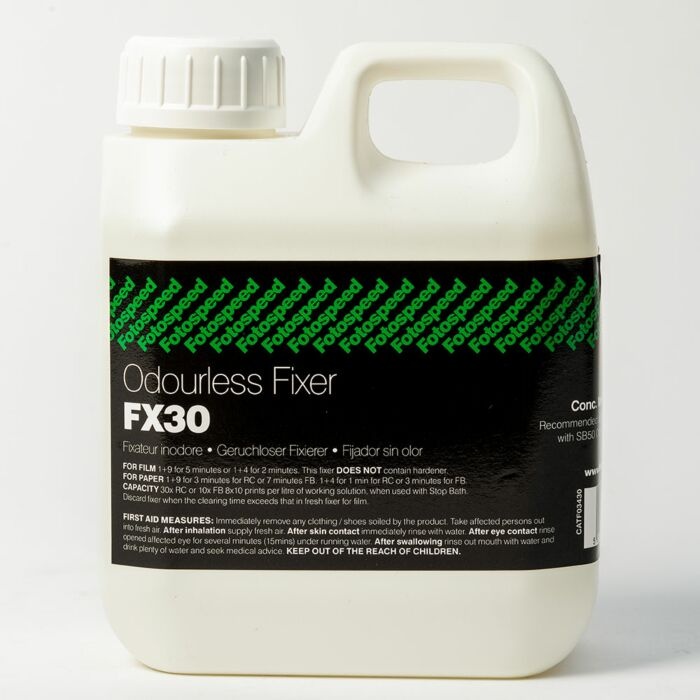
Fotospeed FX30 Odourless Fixer 1 Litre
Fotospeed FX30 Odourless Fixer 1 Litre Fotospeed FX30 is an odourless fixer suitable for all B&W materials. Standard dilution is 1+9. Makes for a pleasant working environment. The use of stop bath is recommended to extend the life of the fixer. Why not use Fotospeed SB50 odourless stop bath with indicator? Key Features: User friendly odourless fixer with a less aggressive citric acid in the base. Long fixing times compared with conventional fixers. Dilute: 1+7. Storage FX30 will keep in good condition for at least one year in sealed containers. Working solution will keep for several months in tightly capped bottles with the minimum of air. During use FX30 will keep in good condition for about 3 days in the open dish.
Brand: Fotospeed
Category: Cameras & Optics > Photography > Darkroom > Photographic Chemicals > Fixers